Benizelos family

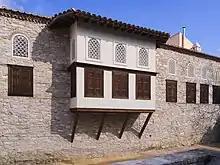
The window at the south facade of Benizelos mansion.

The mansion of the Benizelos family is located at the historic quarter of Plaka in Athens and it is a typical example of Ottoman urban architecture, one of the few surviving in Greece. It was constructed most likely at the first-half of the 18th century. It currently serves as a museum.